Gardawice

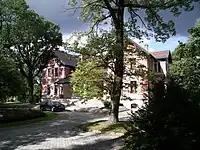
Manor in Gardawice

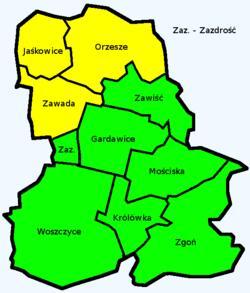
Map of Orzesze

Gardawice is a dzielnica in of Orzesze, Silesian Voivodeship, southern Poland. It was an independent village and in the years 1945-1954 and 1973-1975 it was seat of gmina, which was administratively merged into Orzesze in 1975. It has an area of 7.7 km² and about 1940 inhabitants.